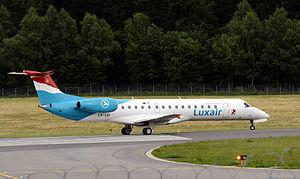
Luxair est la compagnie aérienne du Grand-duché de Luxembourg basée à l'aéroport de Luxembourg-Findel à Senningerberg.